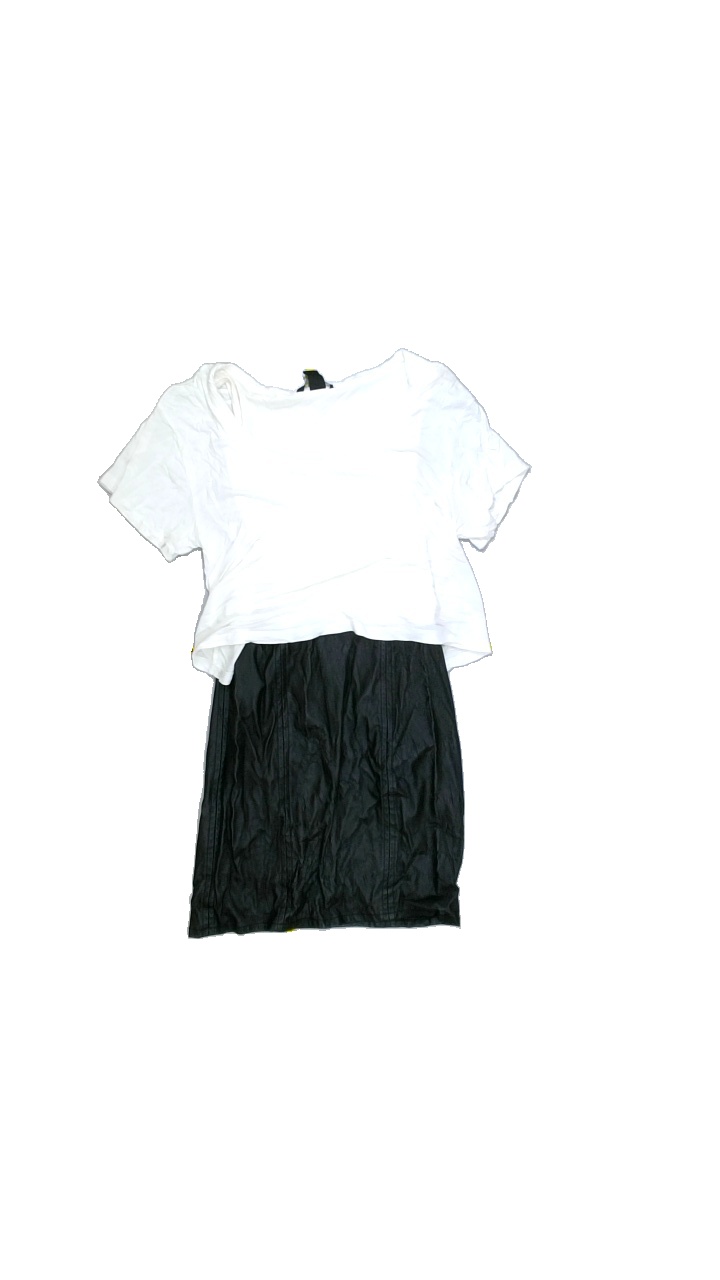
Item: Dress (Ladies)
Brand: H&m
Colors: White, Black
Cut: Regular, C-collar
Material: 100%viscose
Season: Summer
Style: Leather
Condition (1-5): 2
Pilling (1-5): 4
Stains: Minor
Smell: Minor
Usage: Export
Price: <50